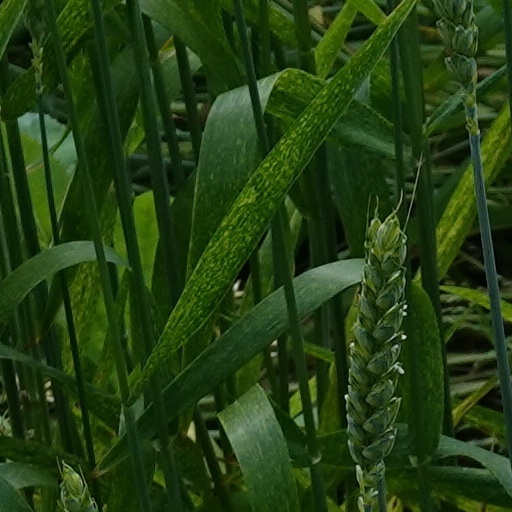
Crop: wheat